Axis powers

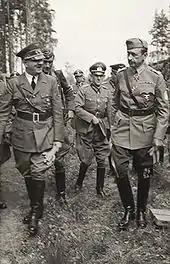
Mannerheim with Hitler

The Kingdom of Hungary, ruled by Regent Admiral Miklós Horthy, was the first country apart from Germany, Italy, and Japan to adhere to the Tripartite Pact, signing the agreement on 20 November 1940.